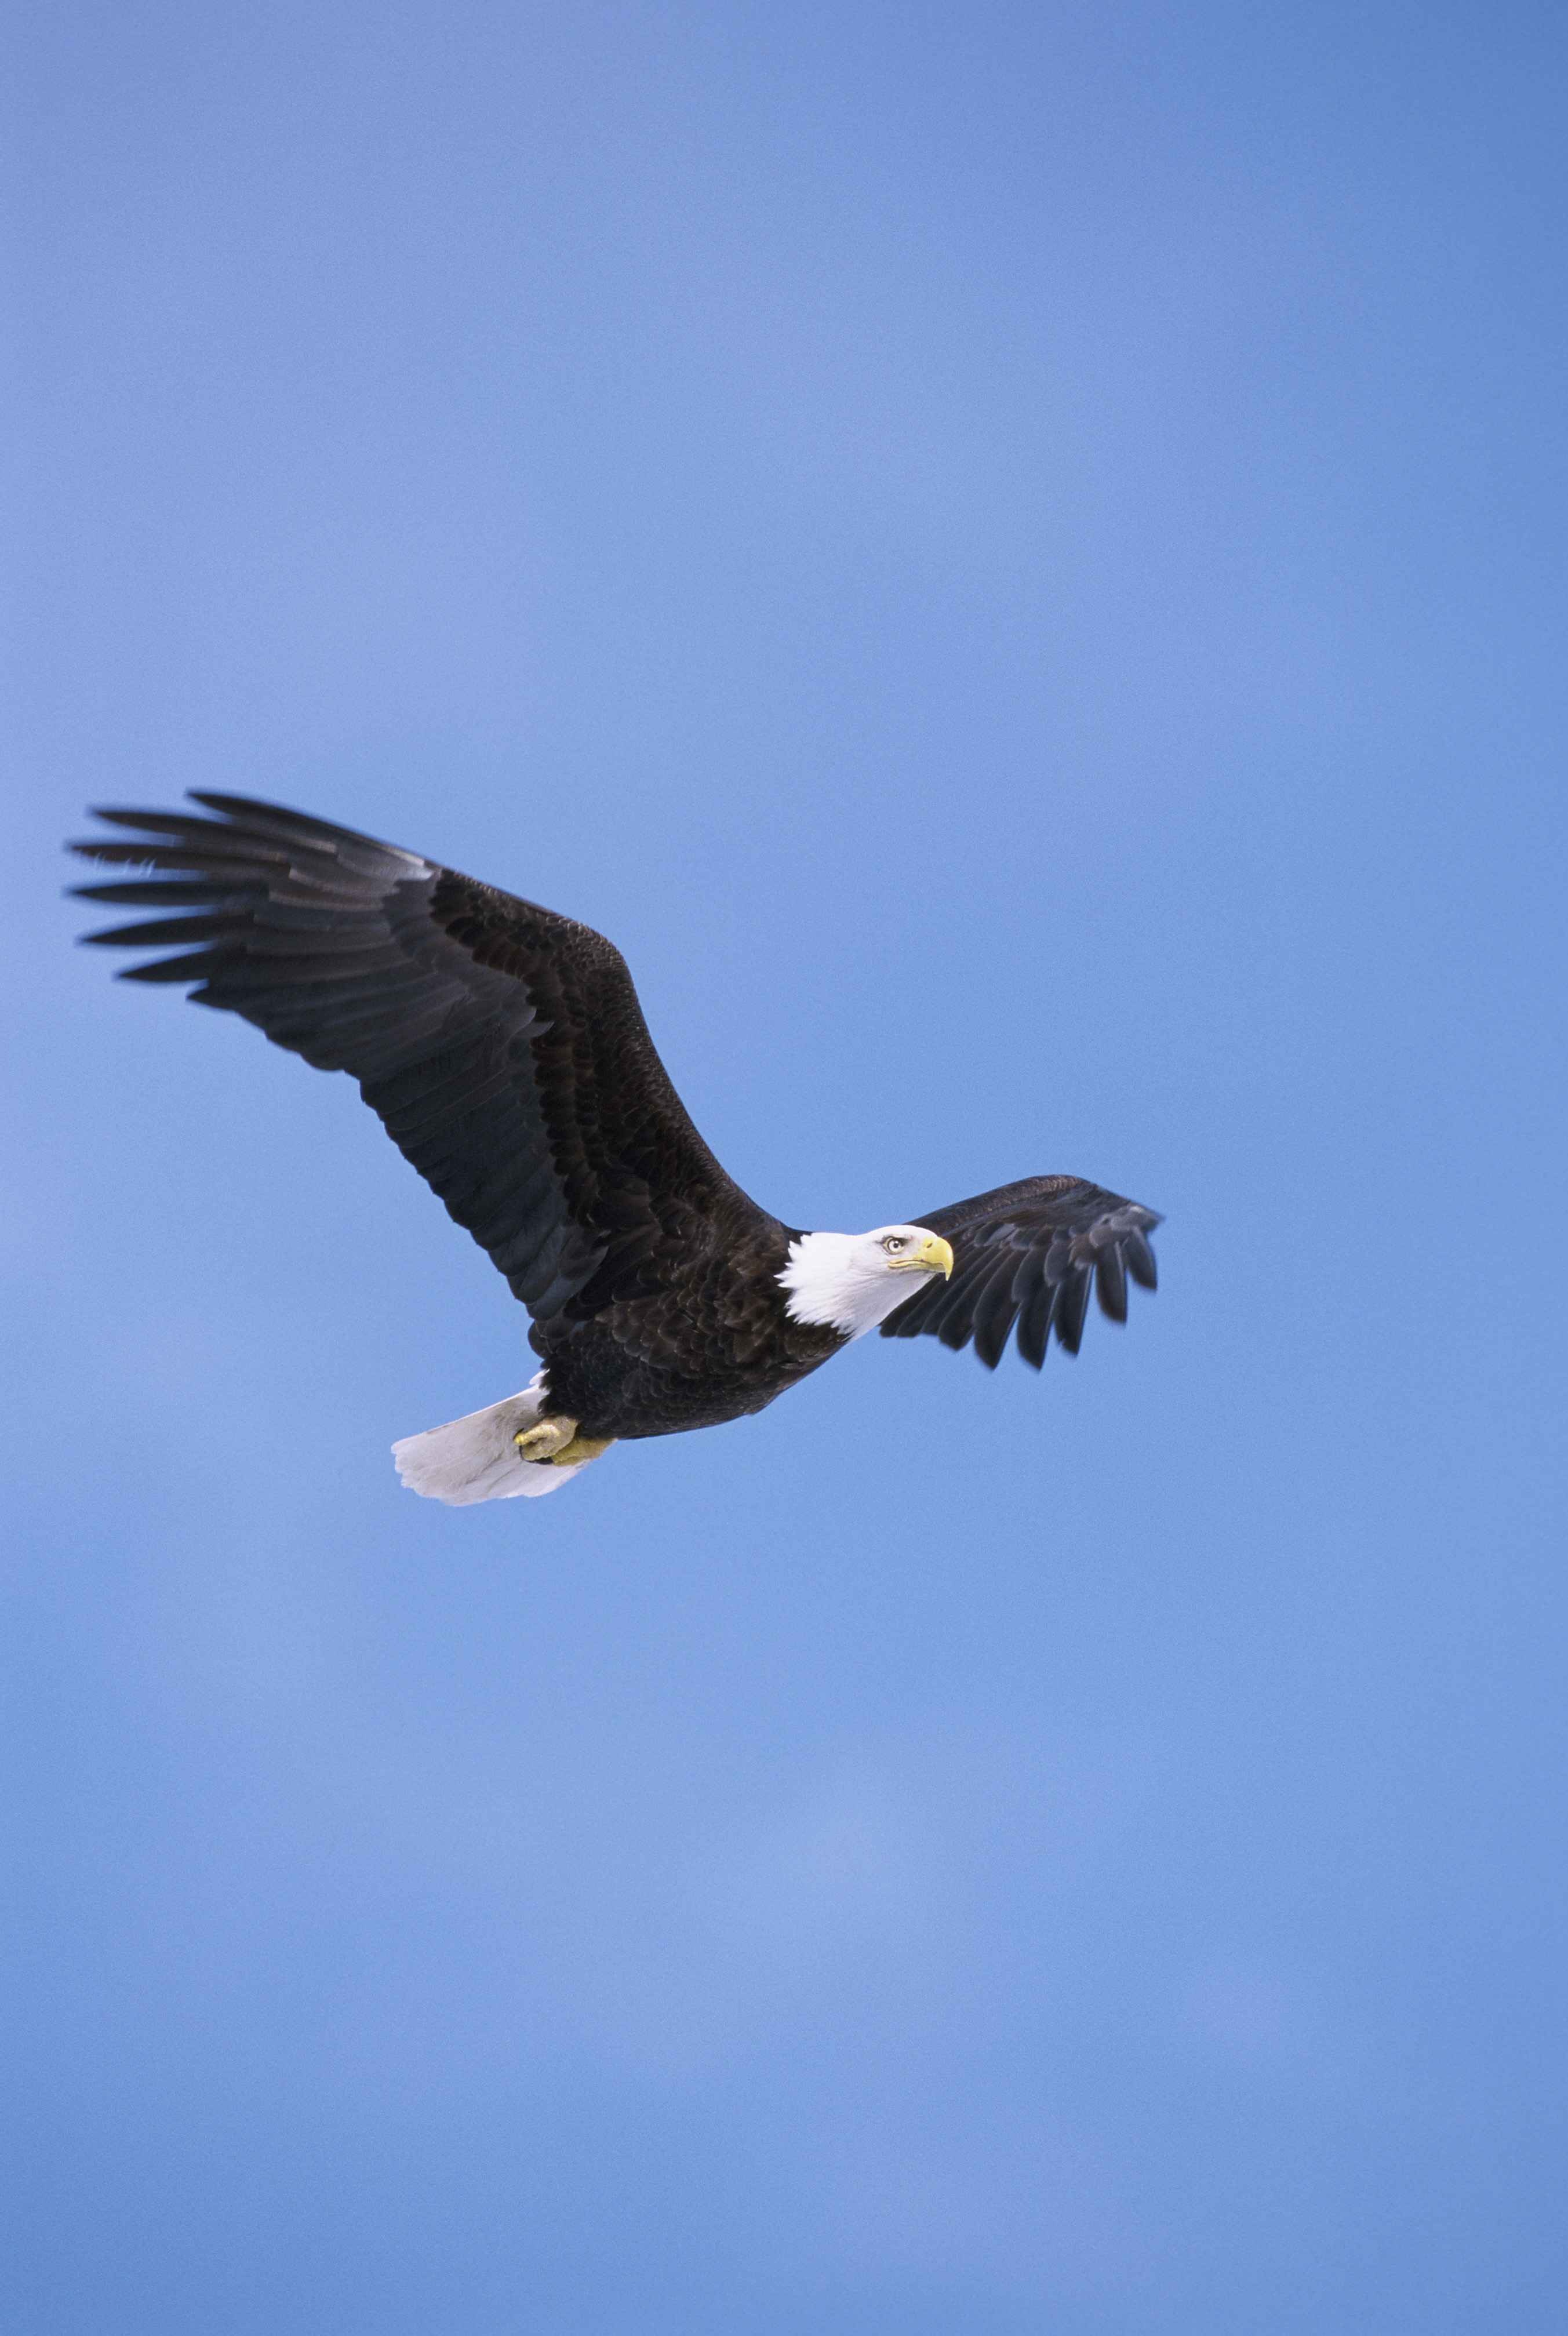
bird, wing, sky, flying, clear, beak, flight, eagle, blue, fauna, bird of prey, bald eagle, bald, birds, animals, vertebrate, vulture, accipitriformes